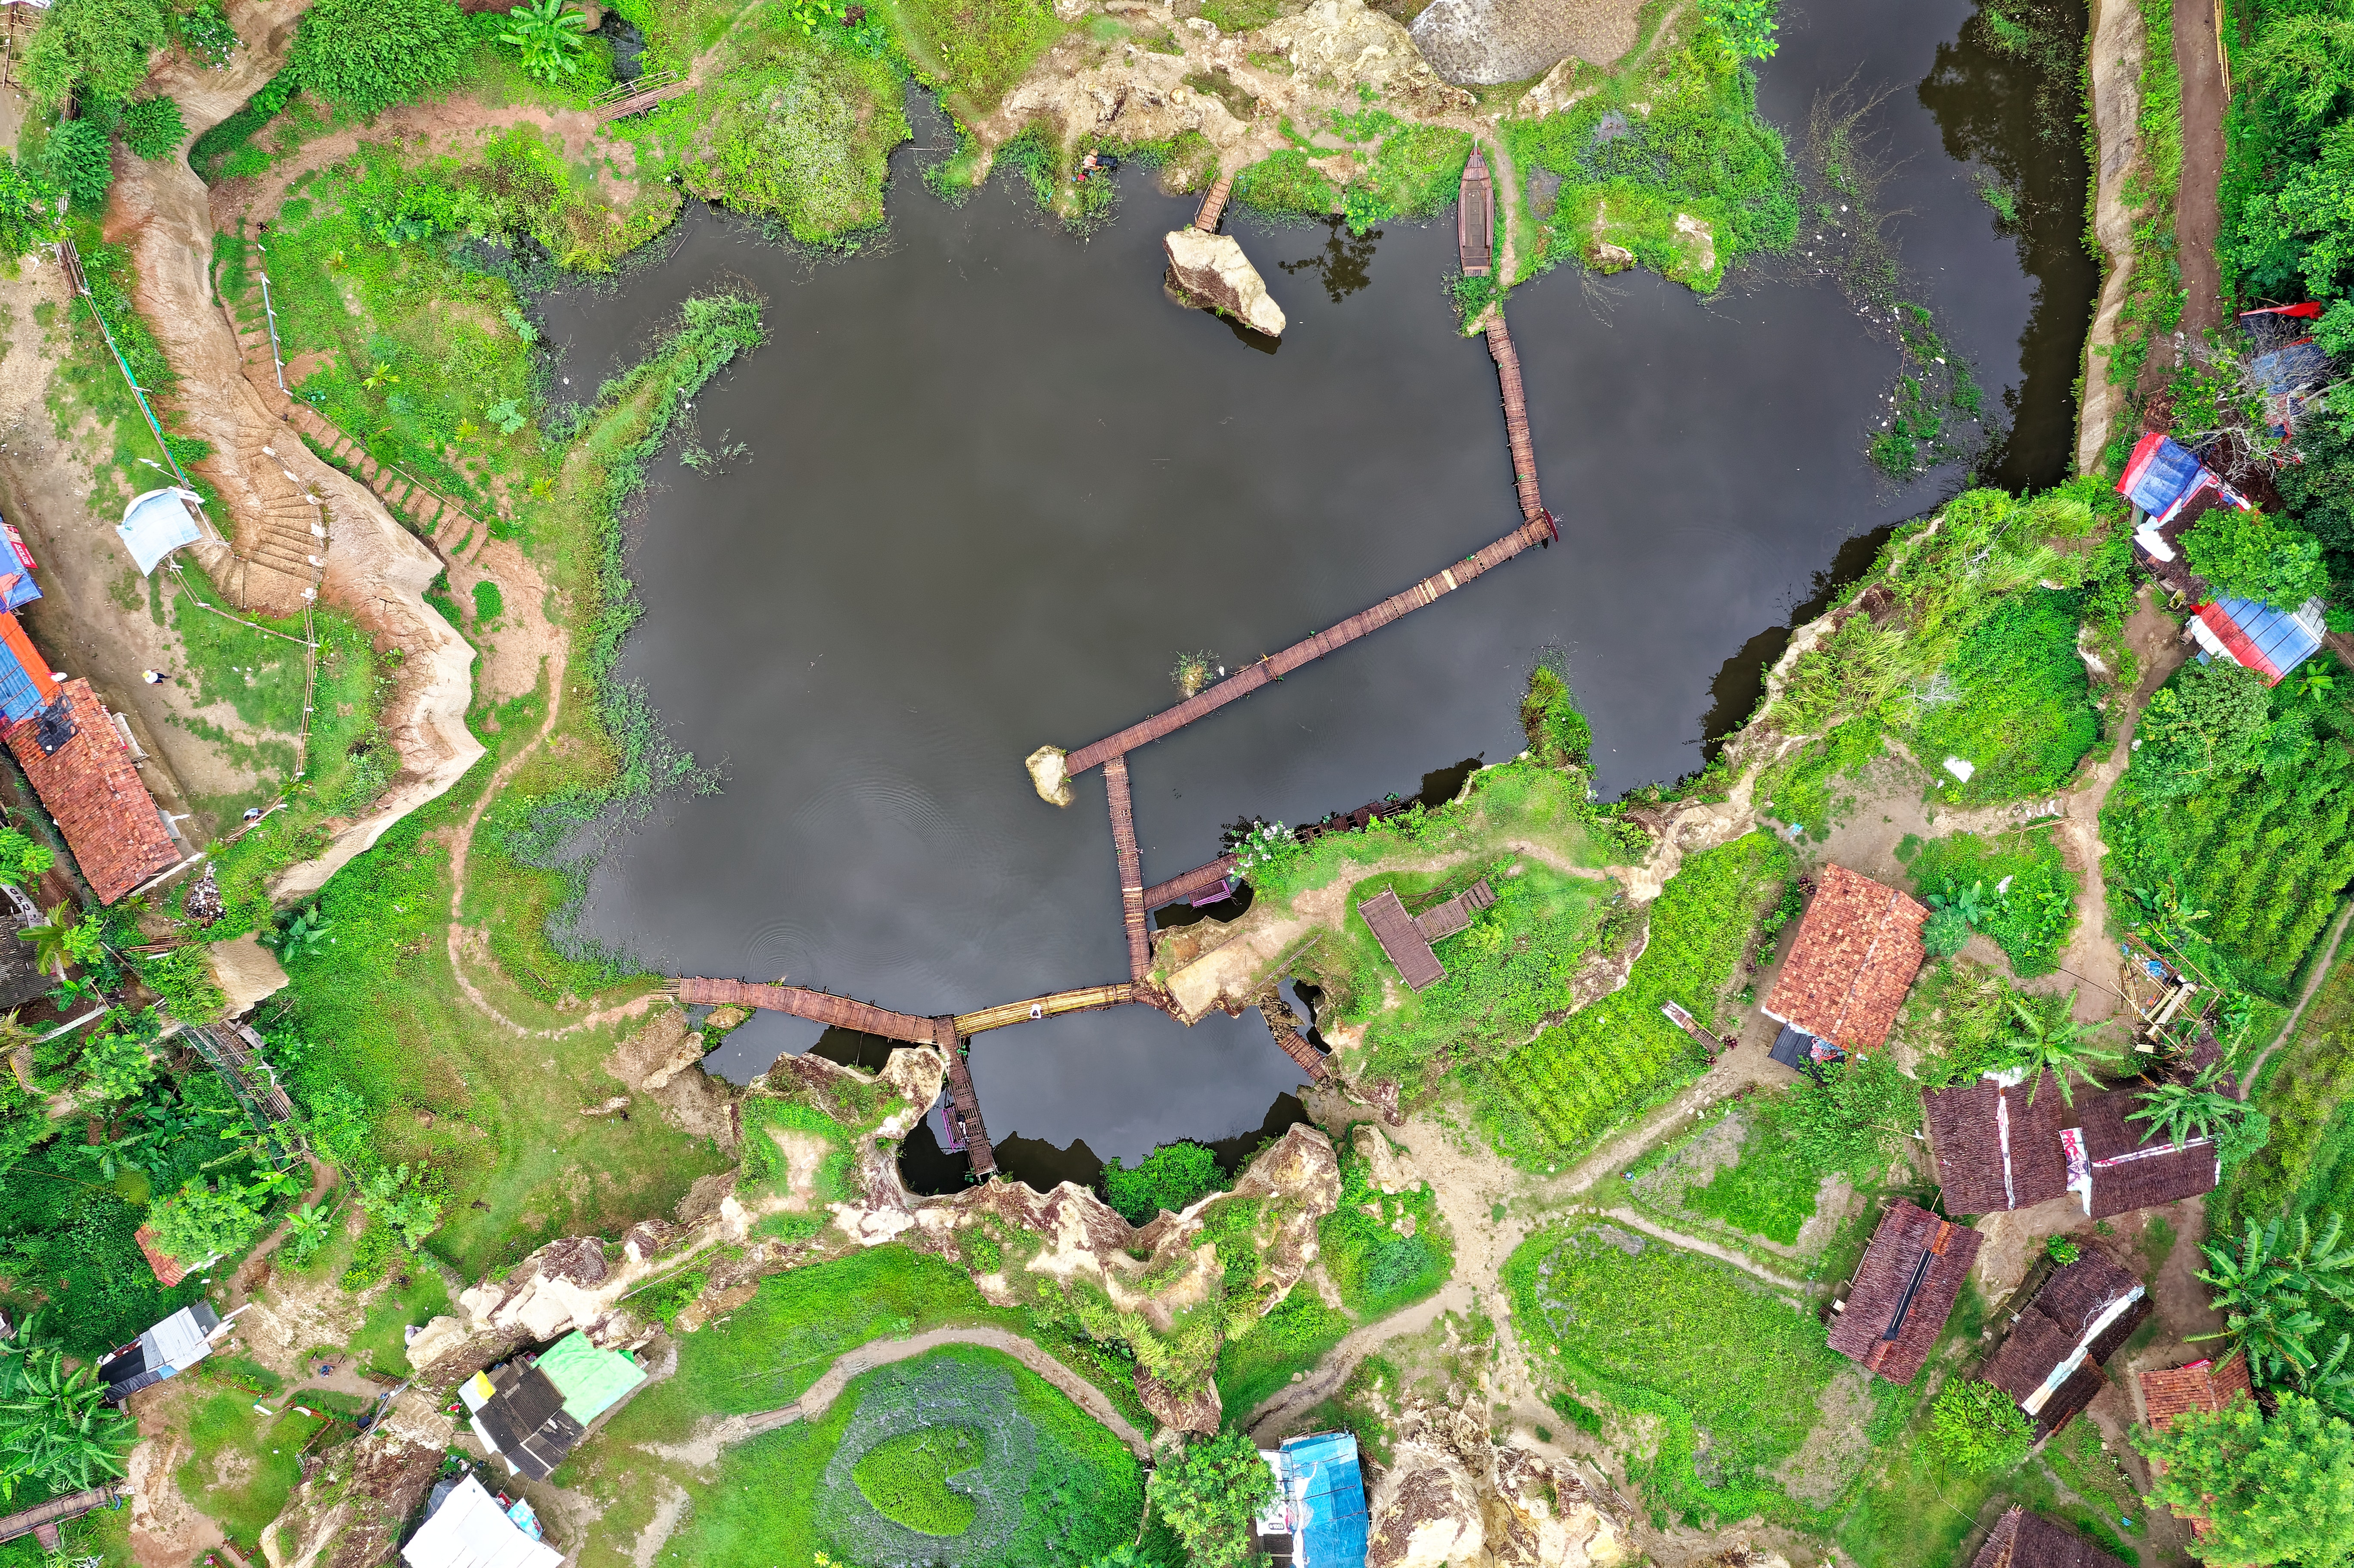
water, water resources, aerial photography, bird's eye view, watercourse, waterway, landscape, map, photography, earth, plant, urban design, Drainage basin